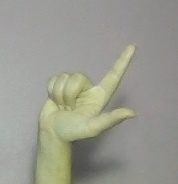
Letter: laam